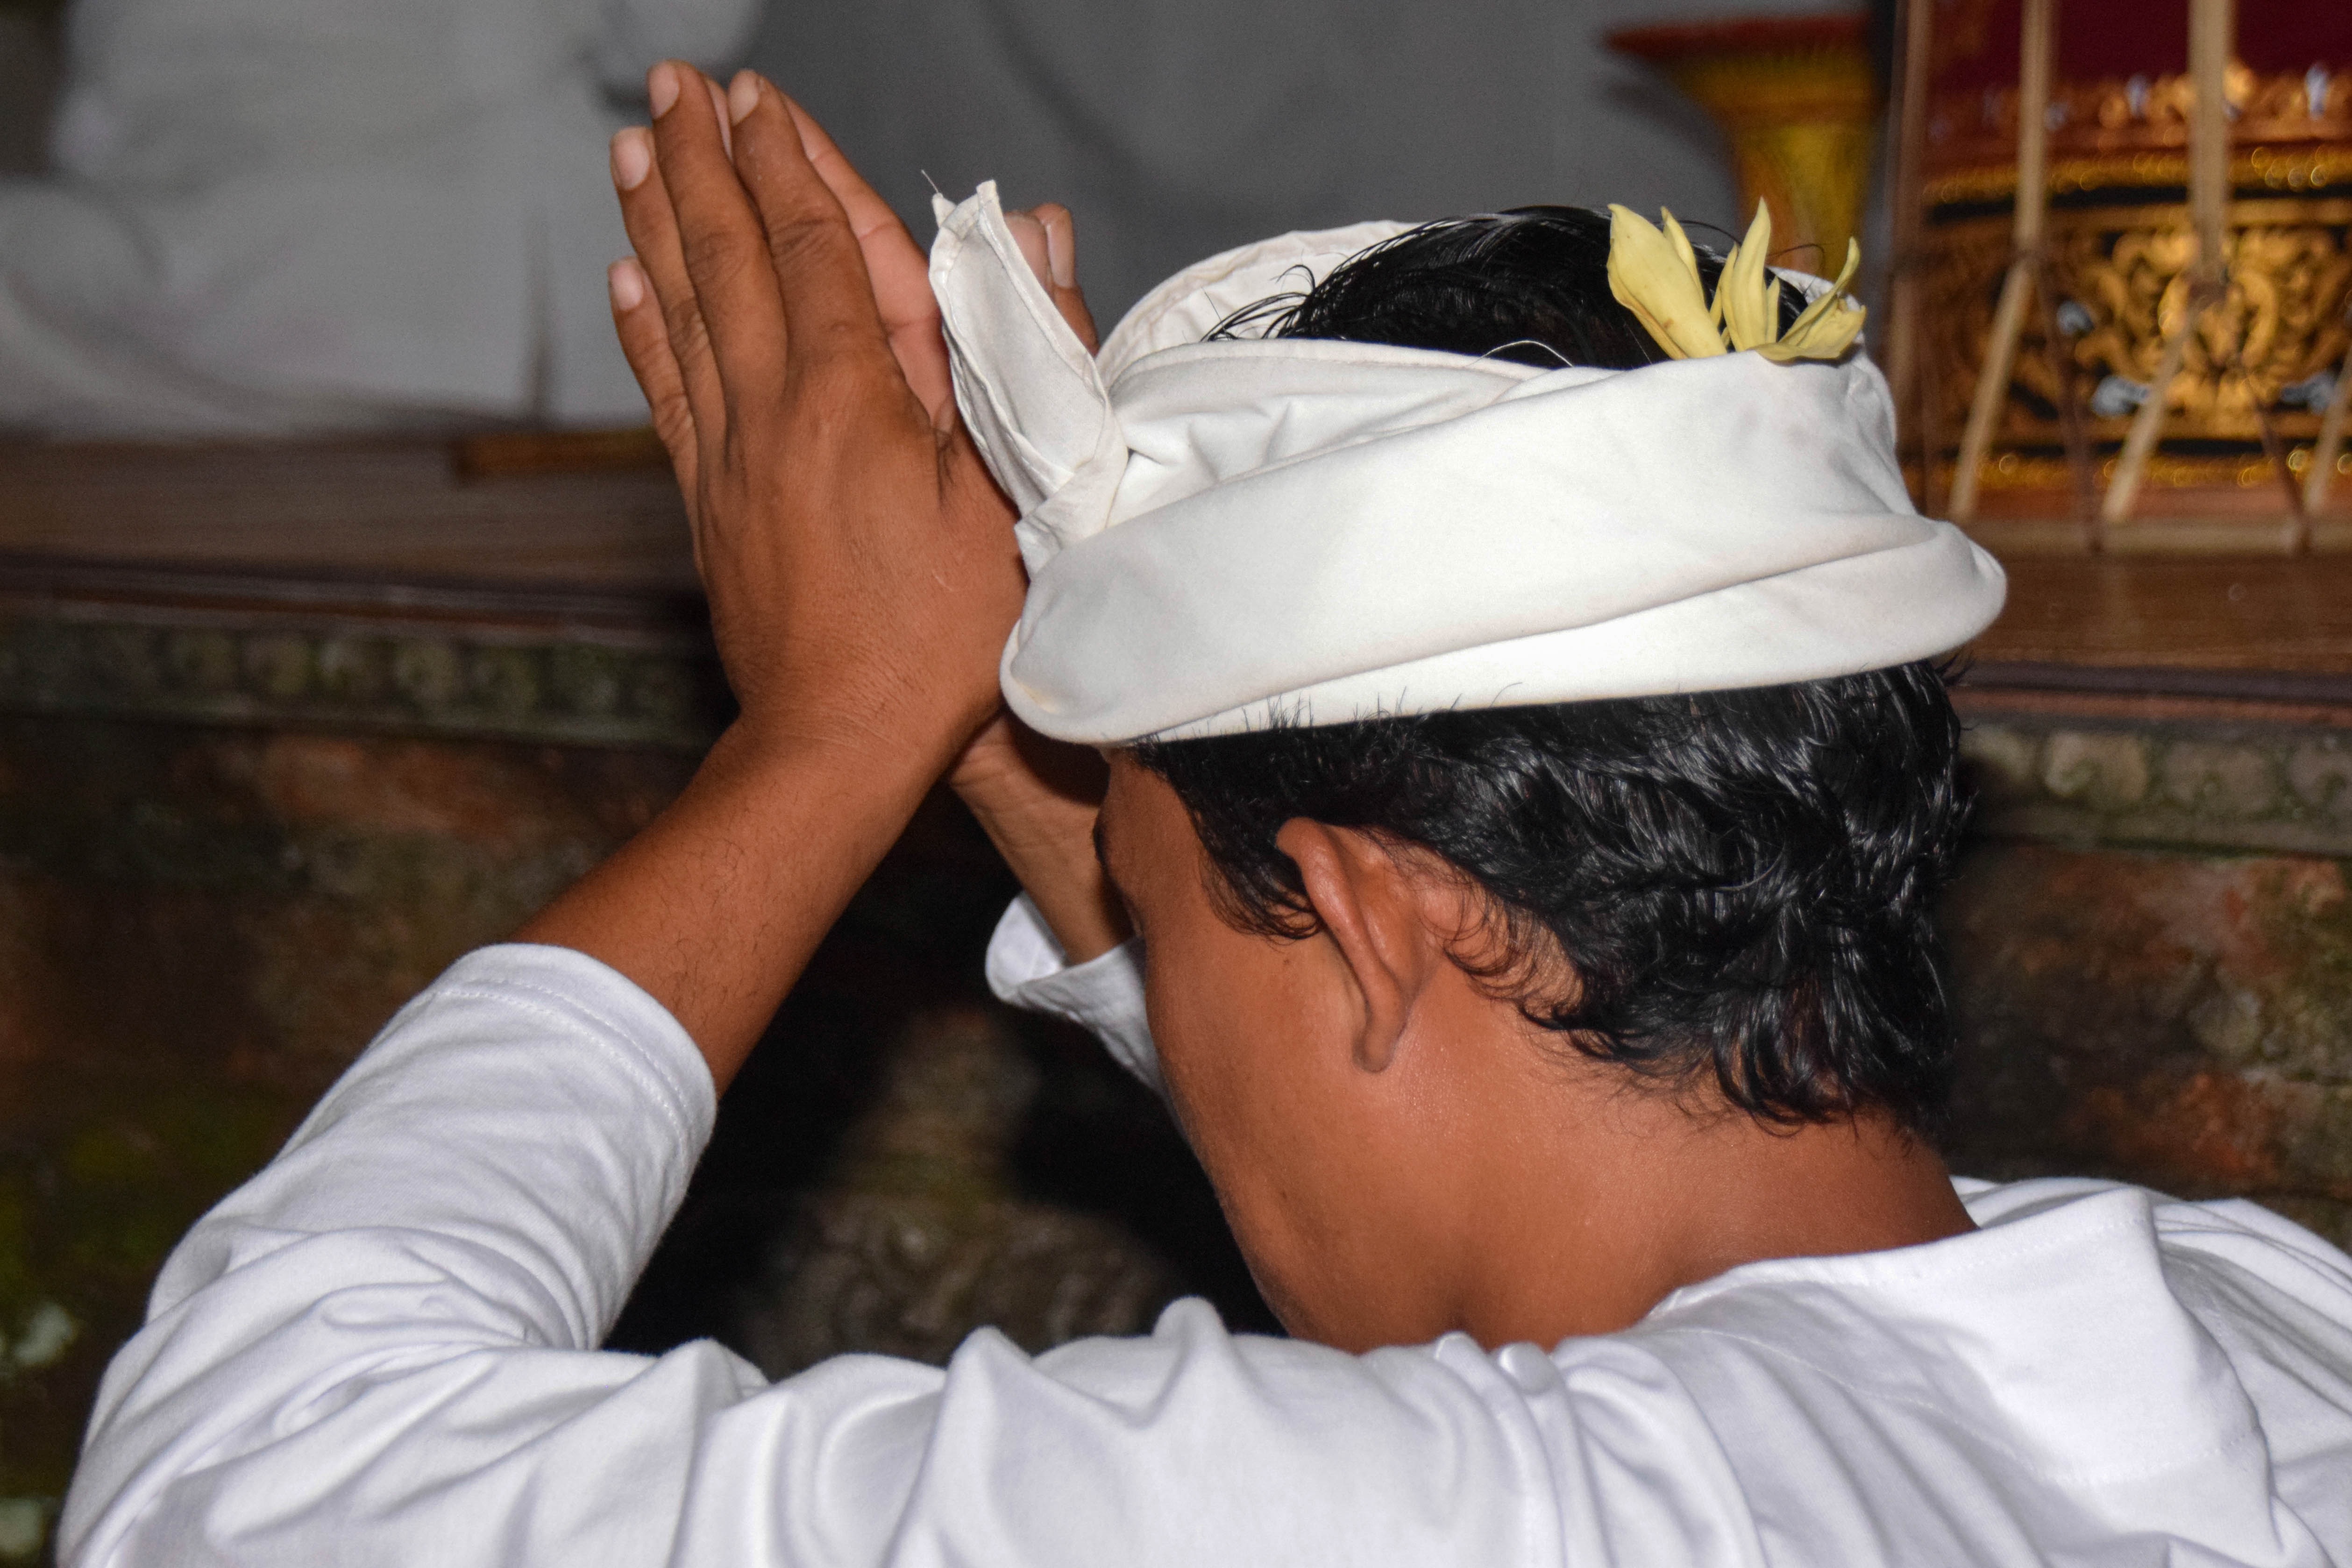
man, person, music, white, travel, male, religion, clothing, lady, pray, religious, ceremony, hands, head, skin, prayer, holy, gods, indonesia, tradition, bali, traditionally, hinduism, sense